Mattawa, Washington

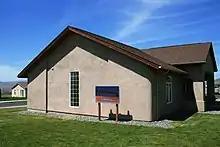
Exterior view of straw bale library in Mattawa, Washington taken in 2008 (constructed 2002 by IronStraw Group).

The town of Mattawa was originally platted in 1909 by E. and Eva Campbell, but was not incorporated at that time. With the construction of nearby Priest Rapids Dam and Wanapum Dam, the town boomed with construction workers. Mattawa was officially incorporated on June 3, 1958. The Port of Mattawa was also established in 1958. Mattawa is also home to the first straw bale library in the United States. On December 3, 2009, the City of Mattawa became a non-charter code city.